The Secret of Mayerling

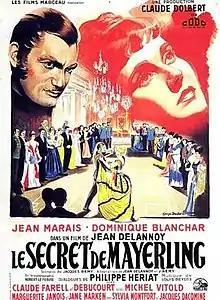
Theatrical film poster

The Secret of Mayerling (French: Le secret de Mayerling) is a 1949 French Historical drama film directed by Jean Delannoy and starring Jean Marais, Dominique Blanchar and Jean Debucourt. It set around the 1889 Mayerling Incident when the crown prince of the Austrian Empire was found having apparently committed suicide with his lover.